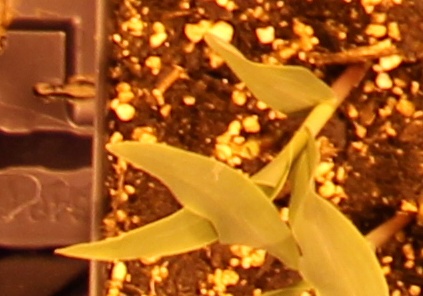
Label: Corn